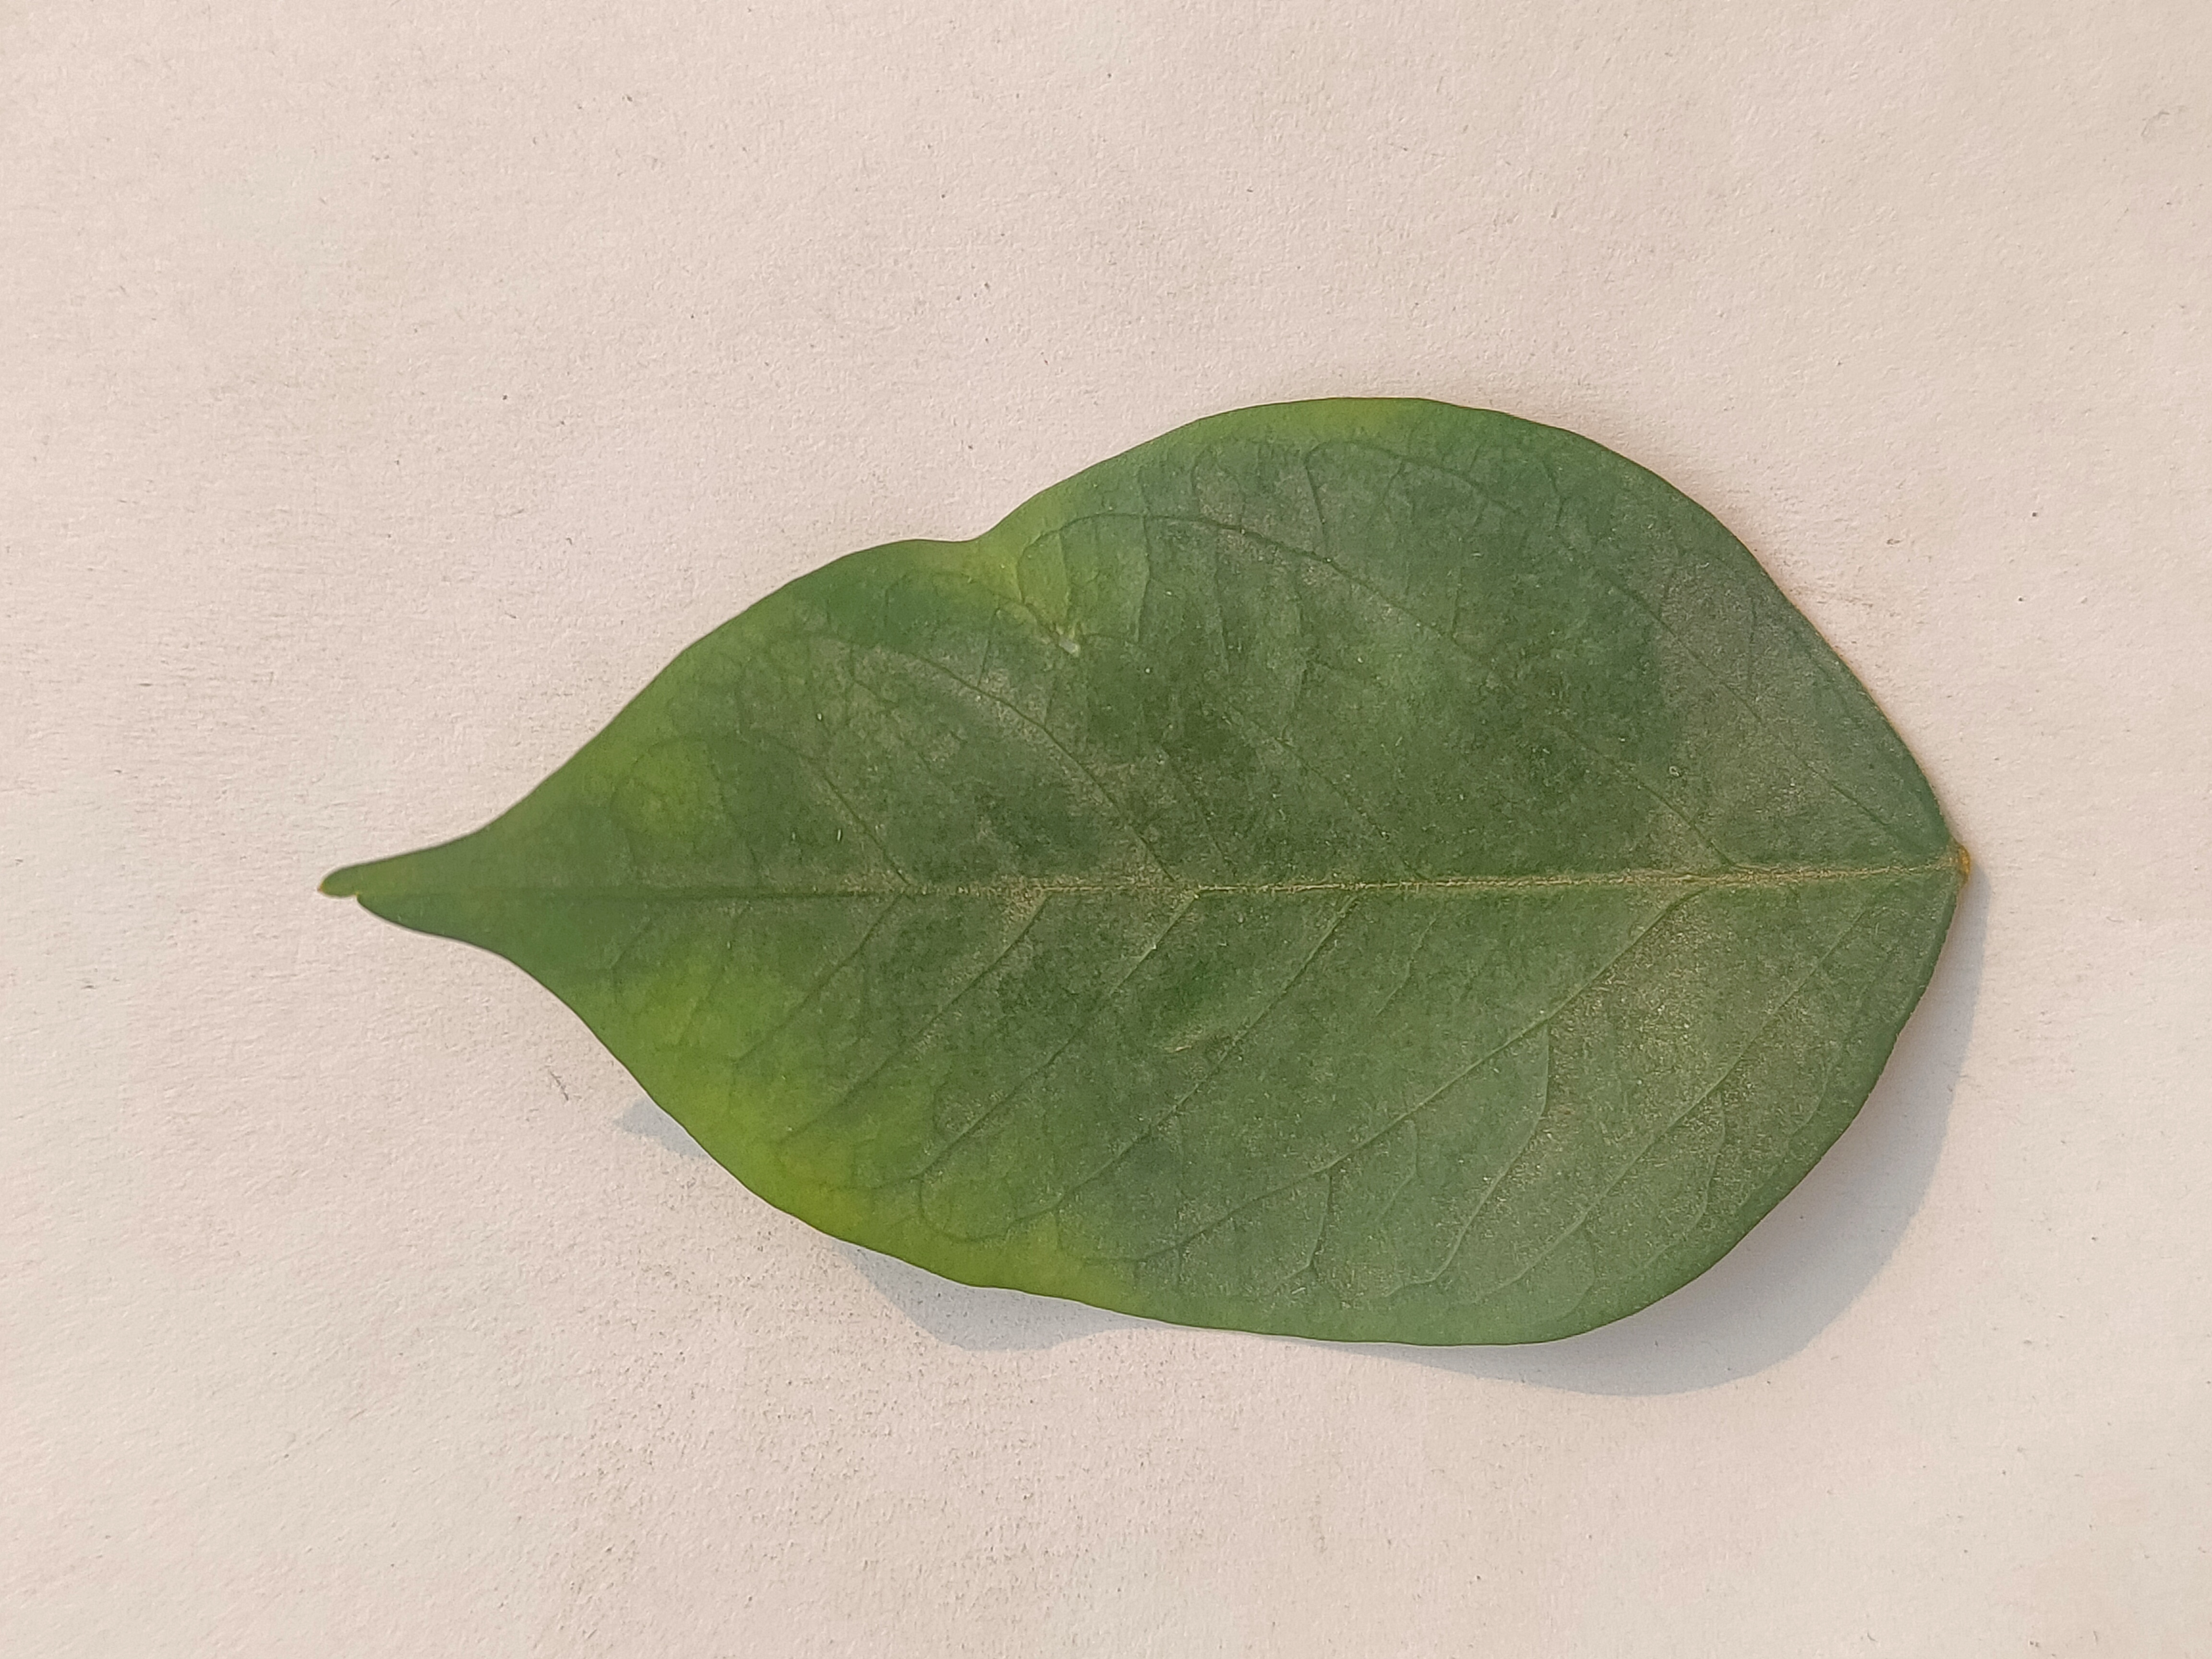
Leaf variety: Star Fruit